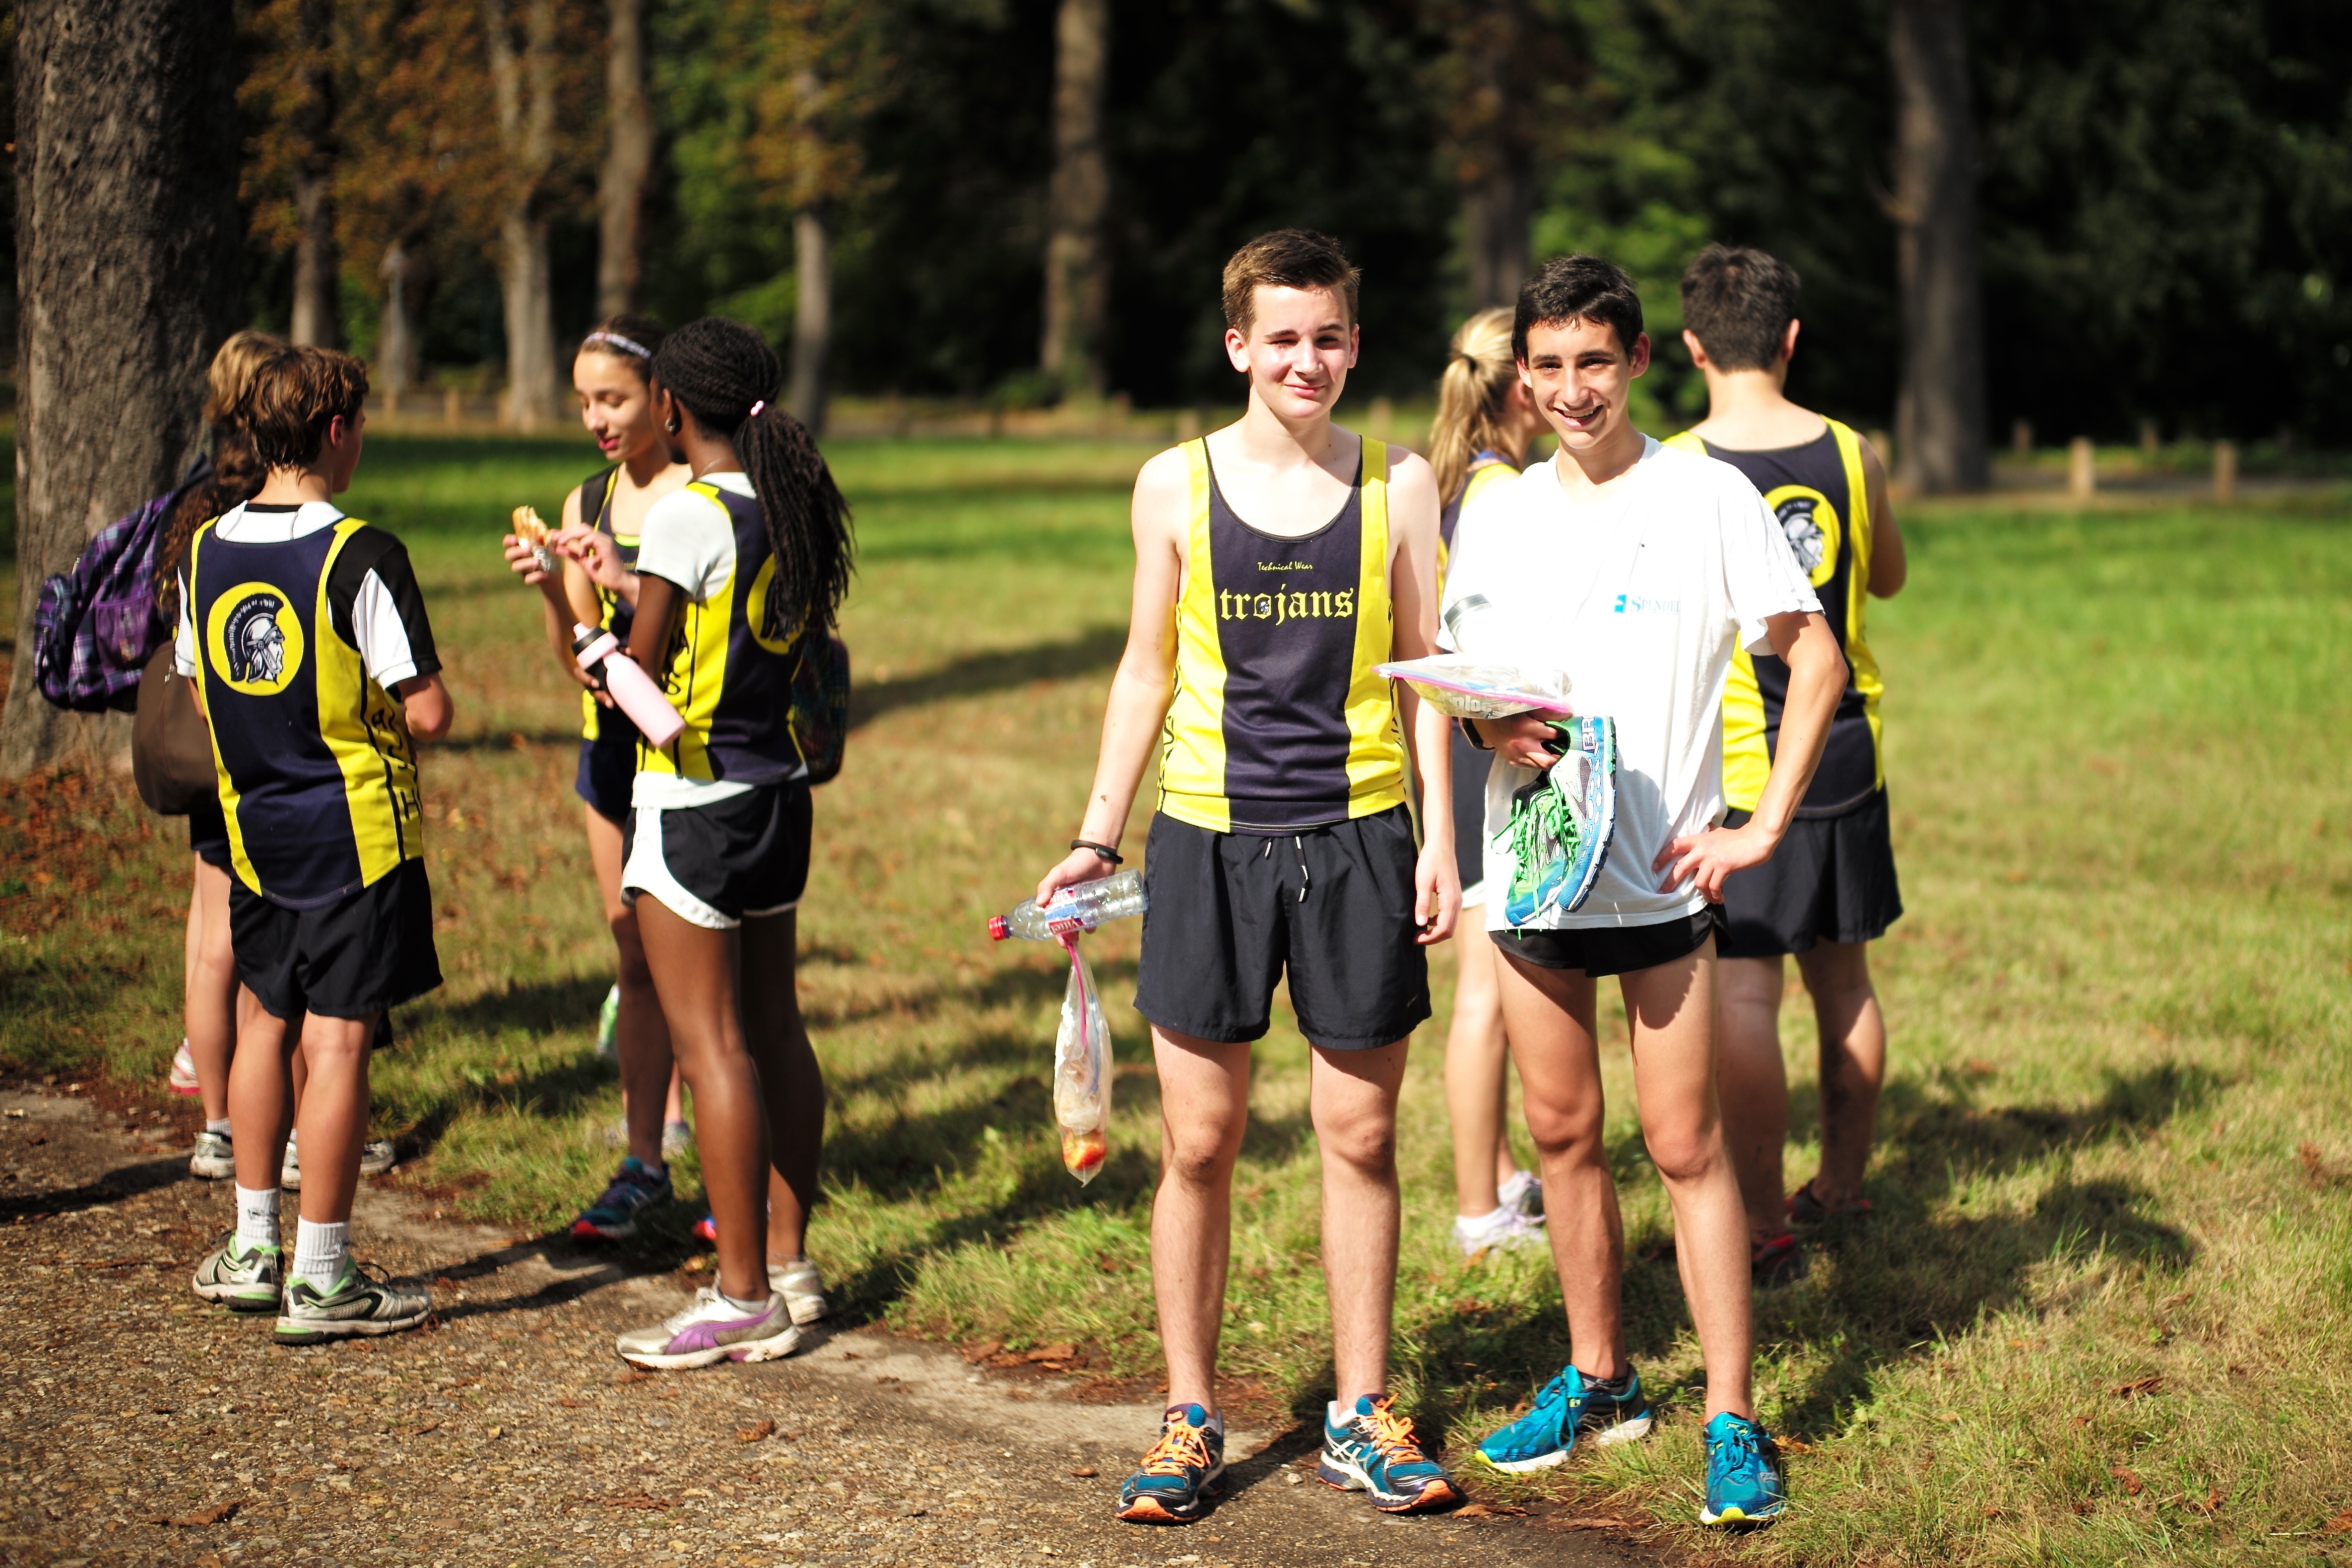
person, running, recreation, jogging, race, sports, endurance, athletics, mountain biking, physical exercise, outdoor recreation, human action, endurance sports, ultramarathon, duathlon, cross country running, cross country cycling